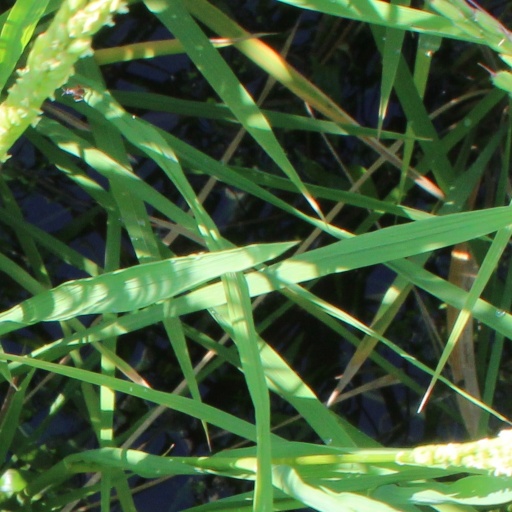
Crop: rice